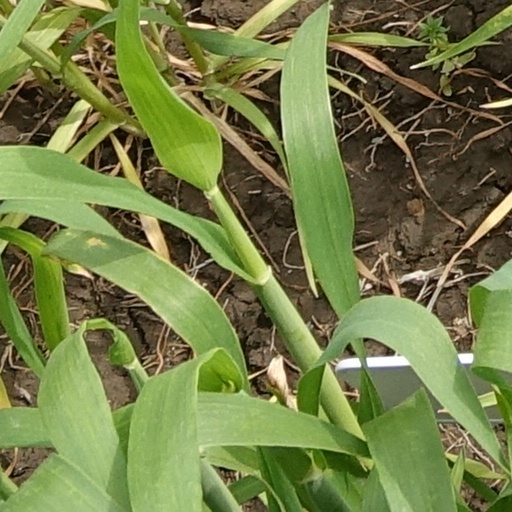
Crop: wheat